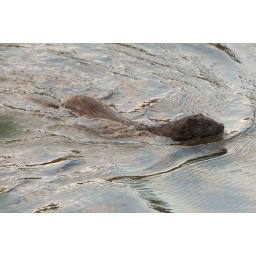
Mink in the main lake at Golden Acre Park, Leeds 24/9/08. Have reduced the blue tone from the original